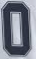
Number: 0